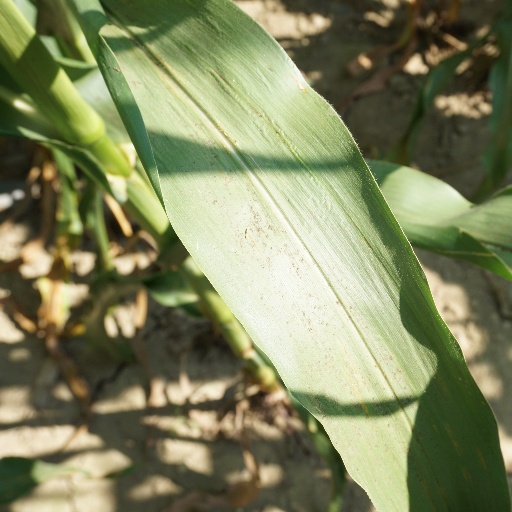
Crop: maize; corn